Ek Veer Stree Ki Kahaani – Jhansi Ki Rani

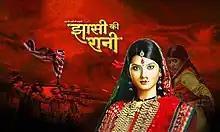

Ek Veer Stree Ki Kahaani – Jhansi Ki Rani ('Story of a brave woman – Queen of Jhansi') is an Indian historical drama based on the life of Lakshmi Bai, the Rani of Jhansi. The series was directed by Jitendra Srivastava and written by Rajesh Saksham, Ila Dutta Bedi, Malavika Asthana, Mairaj Zaidi and Virendra Singh Patyal. It premiered on 18 August 2009 on Zee TV with Ulka Gupta playing young Queen Lakshmi Bai. On 8 June 2010, the story moved on several years and Kratika Sengar portrayed the Queen from there on. The last episode aired on 19 June 2011, completing 480 episodes. This show replaced Maayka serial time slot.